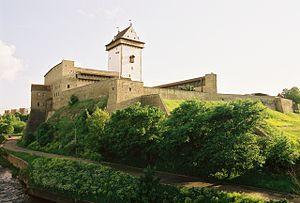
Le fort d’Hermann ou fort de Narva est un château fort médiéval situé à Narva en Estonie, à la frontière avec la Russie. Il se trouve au bord du fleuve Narva.